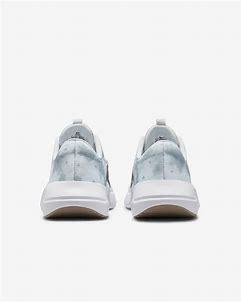
Brand: Nike
Model: In Season Tr 13